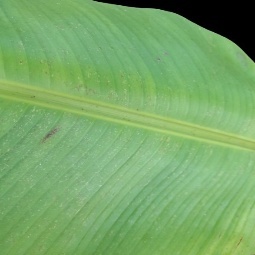
Label: Sulphur